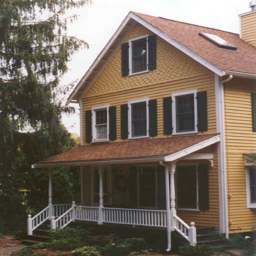
a style house with a variety of cladding